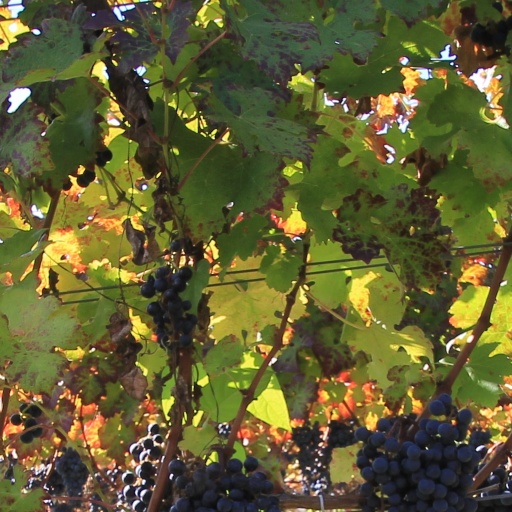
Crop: grape